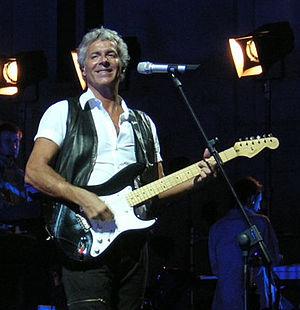
Claudio Baglioni est un chanteur italien né à Rome le 16 mai 1951.